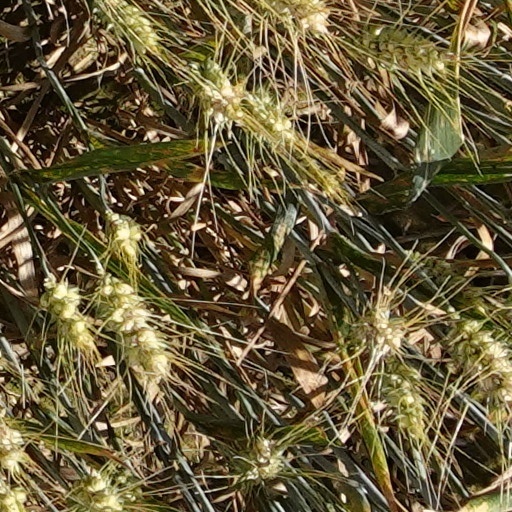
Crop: wheat